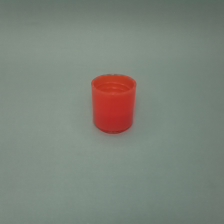
Color: red/orange/pink/fuchsia/brown
Cap type: disc/press top cap